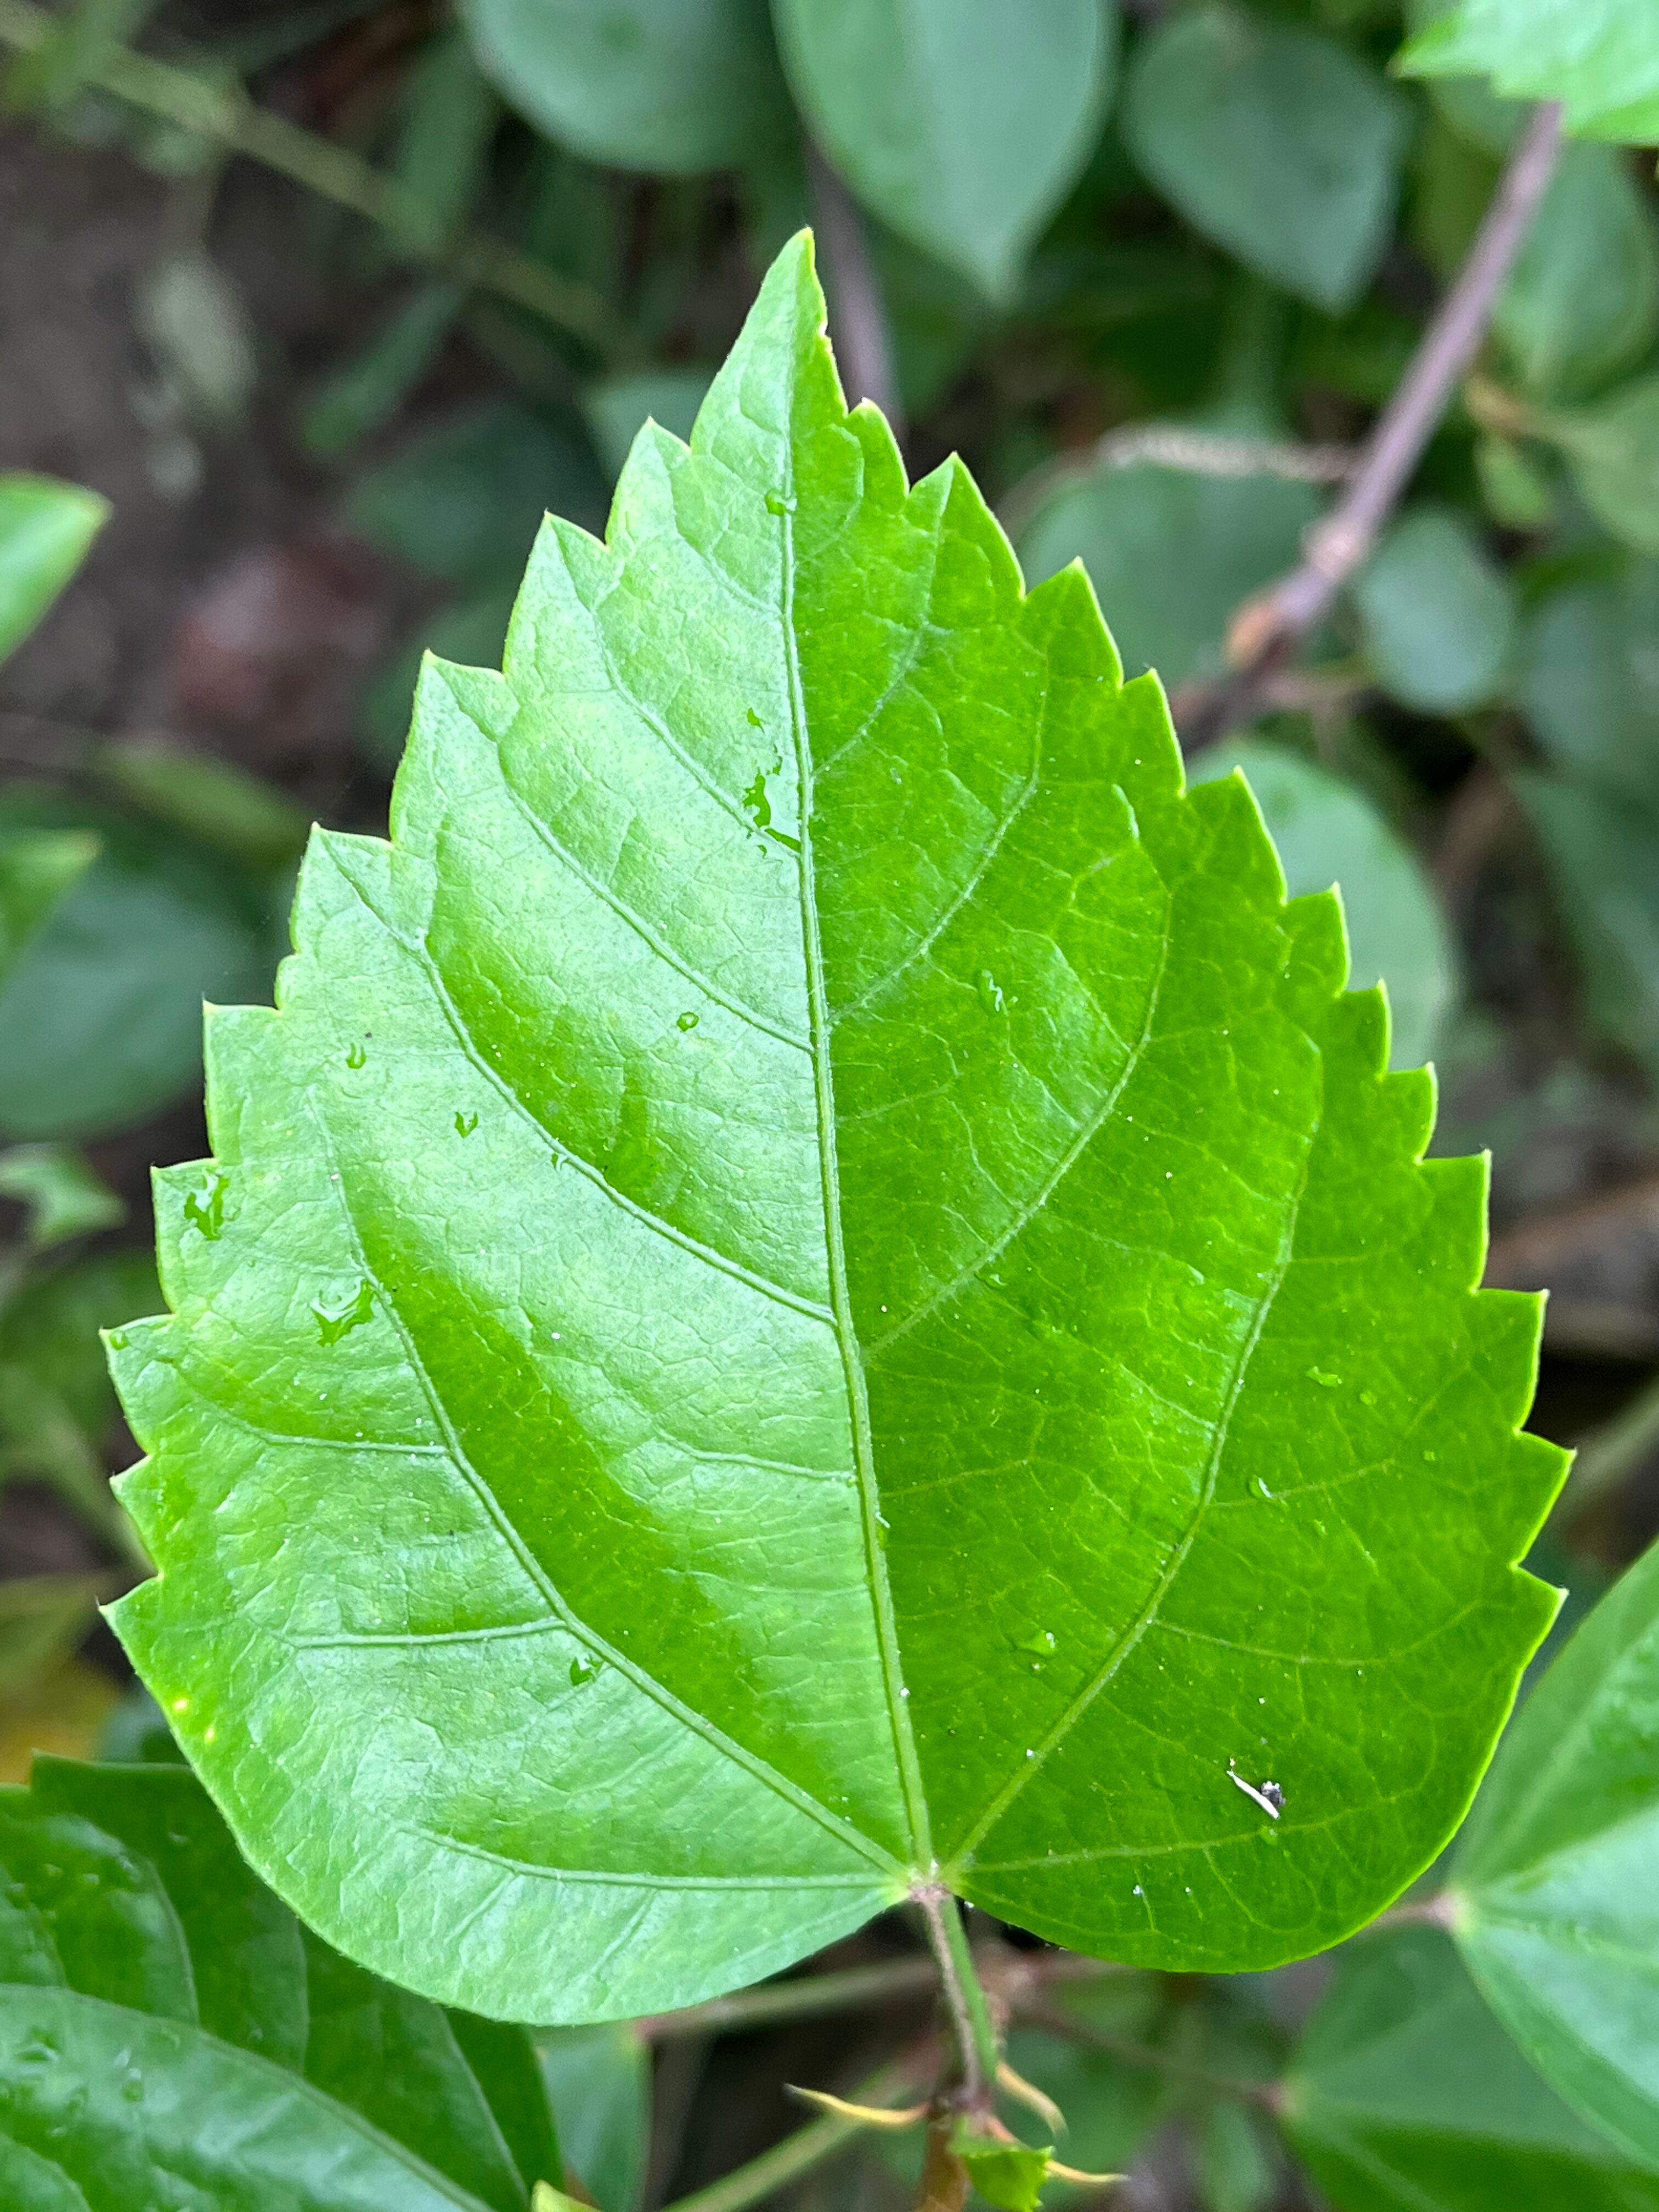
Plant species: hibiscus-rosa-sinensis